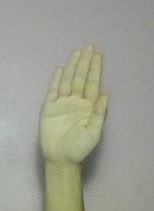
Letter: seen